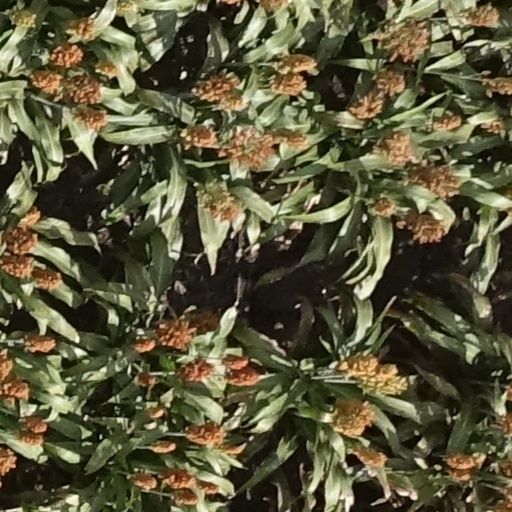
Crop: sorghum